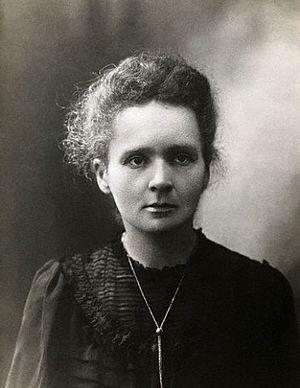
Professeur, souvent noté Pr ou Prof., est un terme utilisé comme un titre académique lié à l'histoire des universités. Il trouve ses origines dans les titulaires d'une chaire universitaire, ainsi amené à professer leurs savoirs à la manière des archevêques qui professaient depuis leur chaire ecclésiastique. Il qualifie un expert qui étudie, professe et débat de connaissances dans un art ou une science. Selon l'usage en langue française, ce titre est utilisé en tant que qualificatif du genre d'une personne, par exemple « M. le professeur Pierre-Gilles de Gennes ».
Calcul différentiel et calcul intégral
Dès le début de leur utilisation, sans précaution particulière, les rayonnements ionisants se sont révélés dangereux pour les utilisateurs, que ce soit en médecine ou dans les applications industrielles. Après les premiers accidents la fixation des premières normes de dose maximale d’exposition a permis de réduire les risques.
La culture de la Pologne, pays de l'Europe centrale, désigne d'abord les pratiques culturelles observables de ses habitants.
Nova Herculis 1934, observée notamment par Jean Dufay et Marie Bloch à l'observatoire de Lyon.